Mercosur

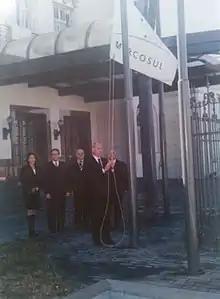
First lifting headquarters of Mercosur in Montevideo (2001)

In December 1985, Brazilian President José Sarney and Argentine President Raúl Alfonsín signed the Iguaçu Declaration, the basis for economic integration of the so-called Southern Cone. Both countries had just come out of a dictatorial period and were facing the need to redirect their economies to the outside and globalized world.